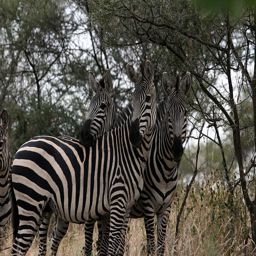
Many watchful eyes protect a zebra from predators.
Group of zebras standing together near a row of trees.
Three zebra standing next to each other on a grass covered field.
a couple of zebras standing under some tres
Zebras standing among the trees focused on something near.